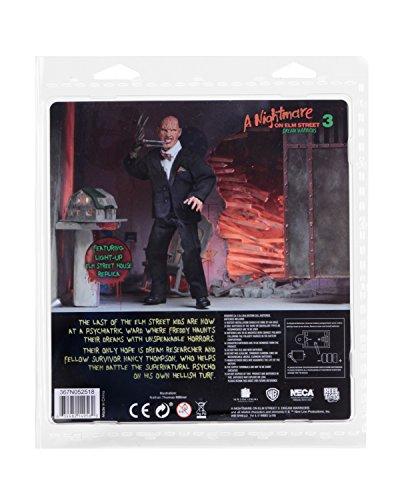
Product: NECA - Nightmare on Elm Street Part 3 - 8” Clothed Action Figure - Tuxedo Freddy
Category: Toys & Games | Toy Figures & Playsets | Action Figures
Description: Based on the 1987 film A Nightmare on Elm Street 3: Dream Warriors.
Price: $27.98
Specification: ProductDimensions:1.5x2.5x8inches|ItemWeight:4.8ounces|ShippingWeight:4.8ounces|ASIN:B07F2LCC2R|Itemmodelnumber:14956|Manufacturerrecommendedage:17yearsandup